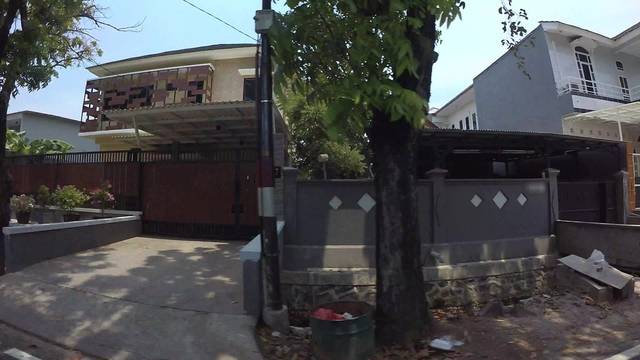
Region: Indonesia
Coordinates: -6.164, 106.887